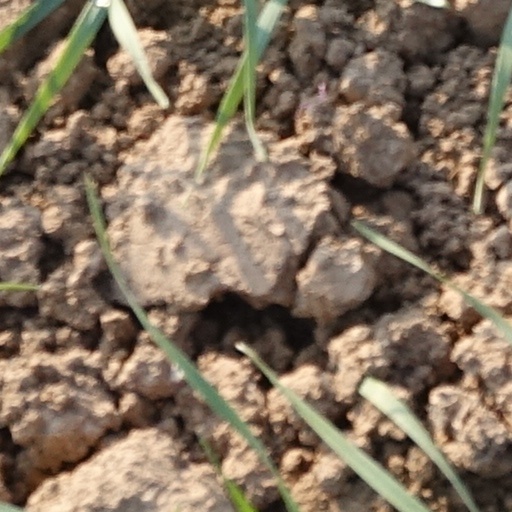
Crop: wheat